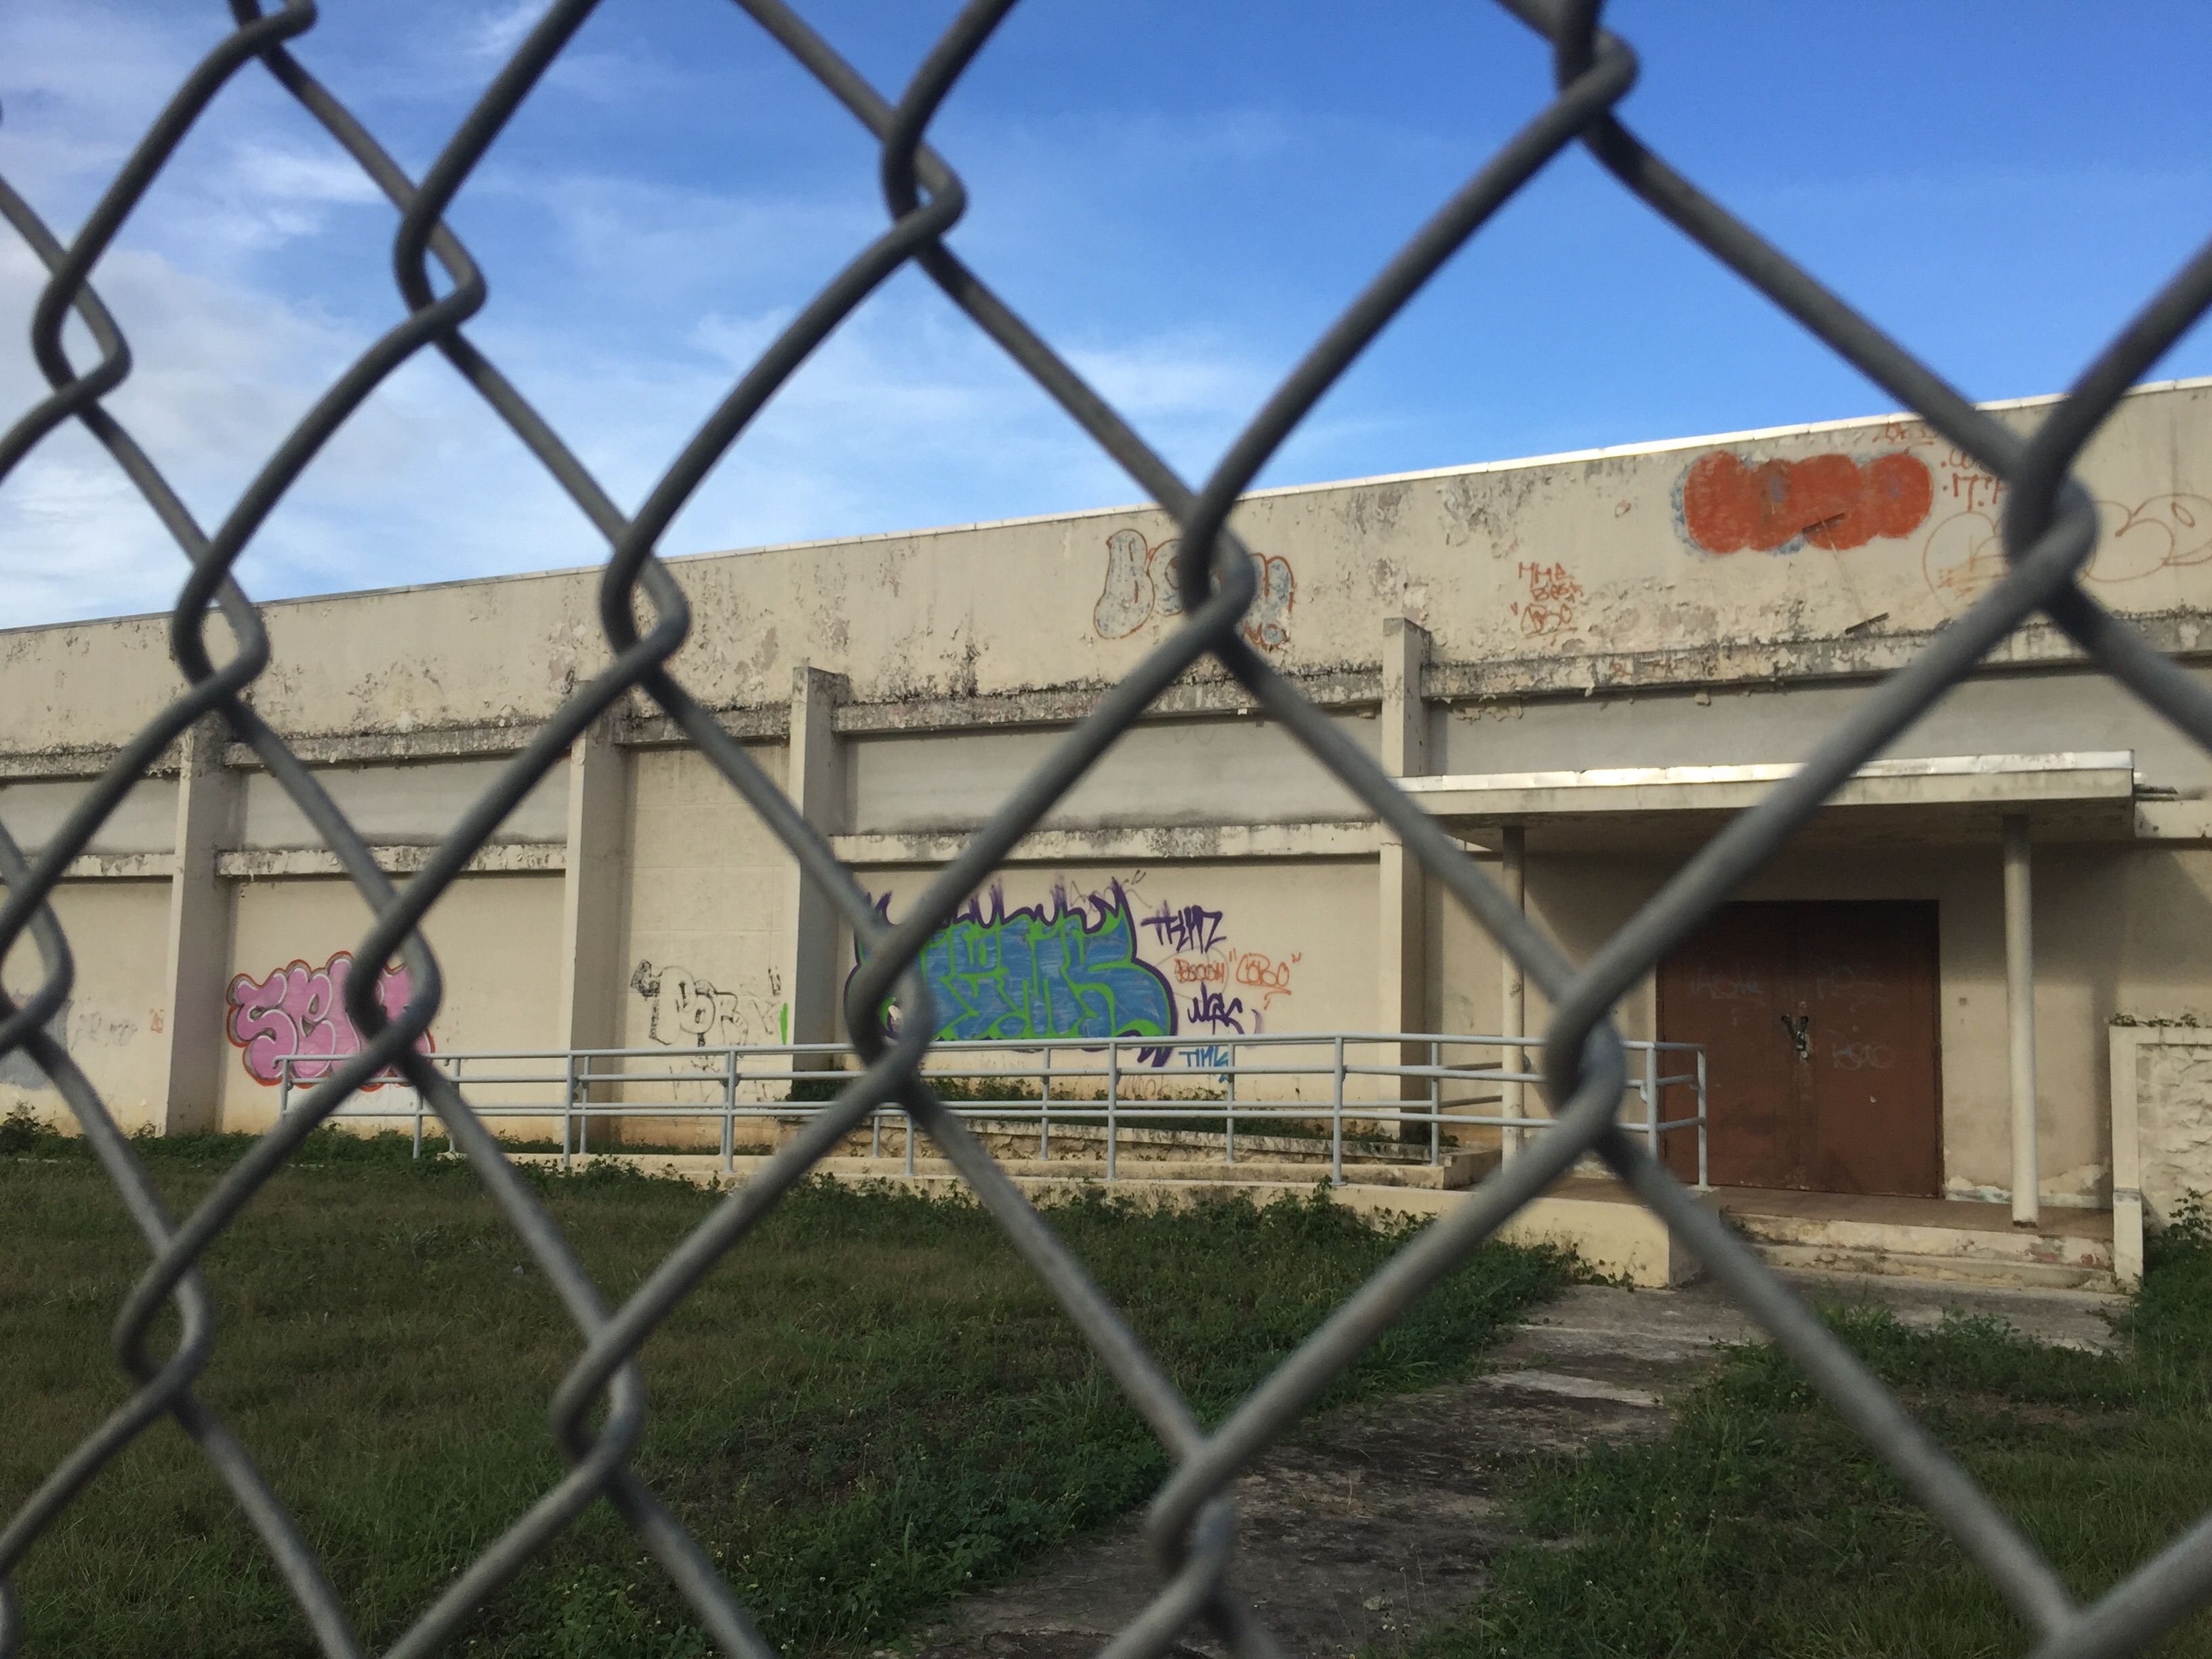
fence, wall, transport, sport venue, outdoor structure